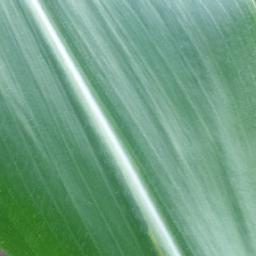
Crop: corn
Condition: (maize)_healthy